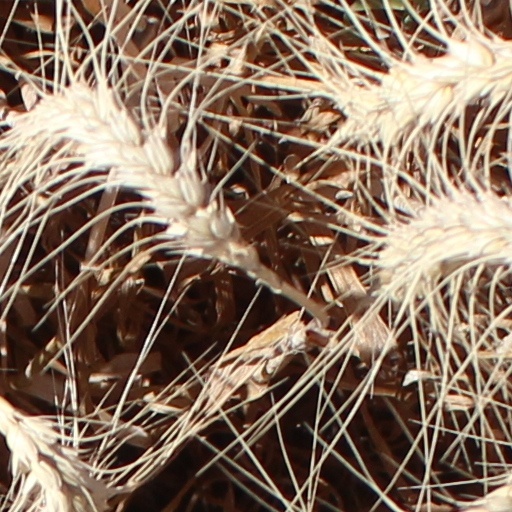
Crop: wheat